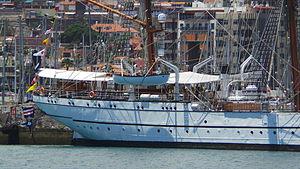
Le NRP Sagres, ou Sagres III, est un trois-mâts barque, à coque acier, construit en 1937 à Hambourg en Allemagne sous le nom d'Albert Leo Schlageter. Il est devenu, en 1962, navire-école pour les cadets de l'École navale portugaise.